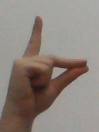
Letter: ta